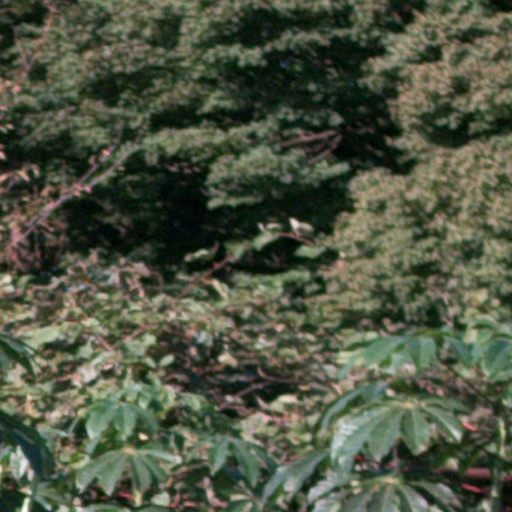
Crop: cassava